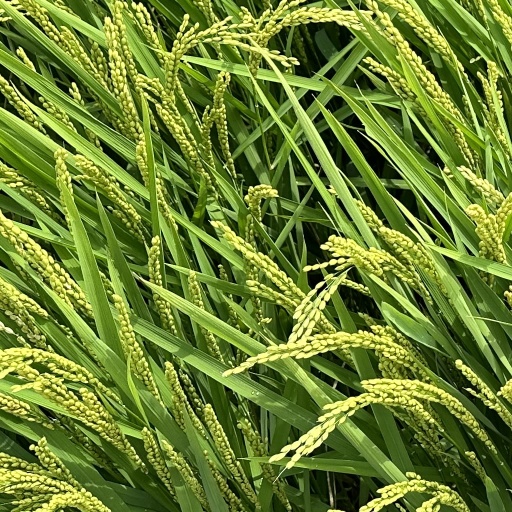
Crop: rice